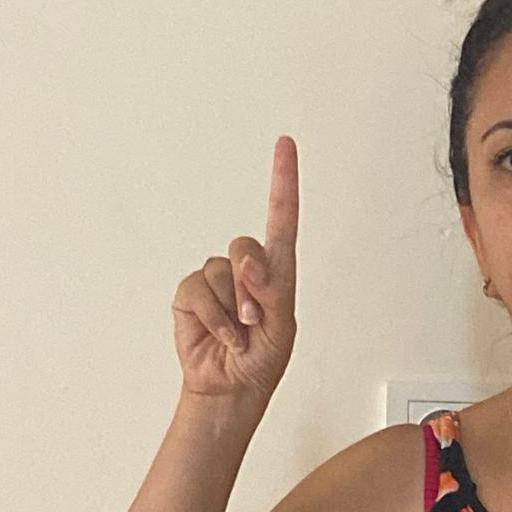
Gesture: one